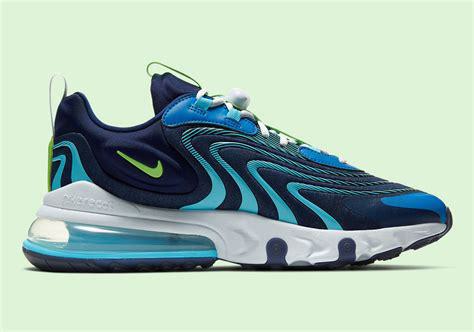
Brand: Nike
Model: Air Max 270 React